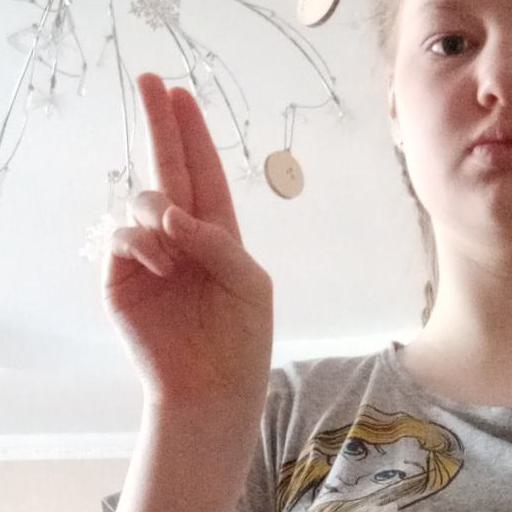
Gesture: two_up